Japanese occupation of Gyeongbokgung

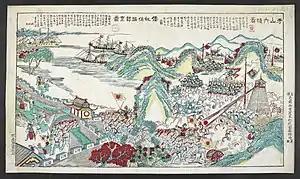
Japanese troops storm the palace capturing King Gojong (bottom left) and the queen consort while the rest of their army engages the Qing at Seonghwan, Korea.

On 22 July, at around 10:00 pm at the Japanese Legation, Otori ordered Ōshima and his IJA 9th Infantry Brigade to march to Hansŏng and surround the Gyeongbokgung palace. According to the intelligence secured by the Japanese army, most of the Joseon Army and police force in Hanyang went down to suppress the Donghak Peasant Movement, so it was expected that there would be only a few royal guards guarding Gyeongbokgung, but many of the Capital Guards Command troops were stationed in various parts of Seoul. The strategy was for the 11th Regiment to occupy Dongdaemun, Gwanghuimun, and Dongbukmun city gates of Hanyang and patrol and guard the city. Then 1,000 soldiers of the 21st Regiment would break into Gyeongbokgung Palace to secure King Gojong and subdue the Joseon army.